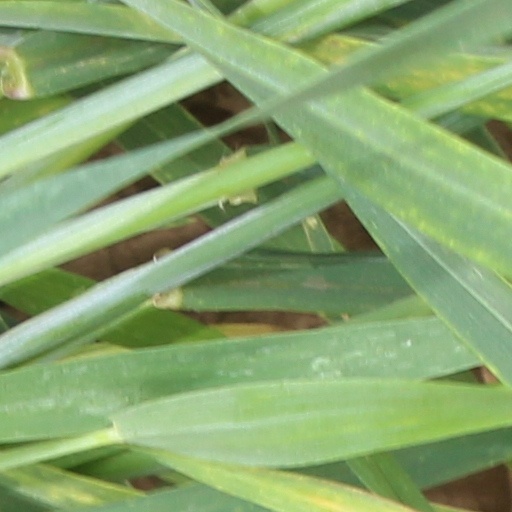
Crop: wheat